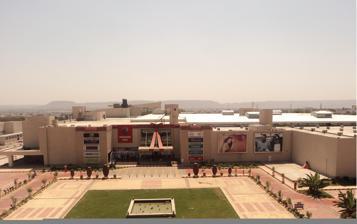
Building: Prozone Mall Aurangabad
Country: India
Year built: 2010
Shopping mall in Maharashtra, India Prozone Mall, Aurangabad Location Aurangabad, Maharashtra , India Coordinates 19°52′34″N 75°22′20″E / 19.87611°N 75.37222°E / 19.87611; 75.37222 Address Prozone Mall, API compound, Chikalthana Developer Prozone Enterprises Pvt. Ltd Total retail floor area 1,000,000 sq ft (93,000 m 2 ) No. of floors Ground + 1 Parking 1500 cars +1500 2 wheelers Website www .prozonemalls .com /aurangabad Prozone Mall is one of the largest, as well as one of the first horizontally designed shopping malls in India. It has over 600,000 sq ft (56,000 m 2 ) of retail space and was the first modern mall in Aurangabad . Overview Prozone Aurangabad, designed to be a 'horizontal mall' on the lines of international developments, is spread over 20 acres (8.1 ha). It is a two floor (ground + 1st level) structure. The mall was inaugurated on 8 October 2010 by Hrithik Roshan . Prozone Aurangabad has more than 150 retail stores selling top local and international brands, a five-screen cinema complex, 40,000 sq ft (3,700 m 2 ) family entertainment centre and 3000 parking bays. There are also plans to build an office complex above the centre. A business-class hotel will be constructed to complement the precinct. Additionally, high rise apartments and row bungalows are constructed parallel to the mall. Anchor tenants Inox Cineplexes operates a five screen multiplex at Prozone. Prozone Mall Aurangabad References